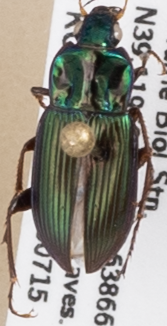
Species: Poecilus chalcites
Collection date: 2020-07-15
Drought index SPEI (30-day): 0.444
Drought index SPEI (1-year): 0.8
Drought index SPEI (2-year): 2.09